Education in Romania

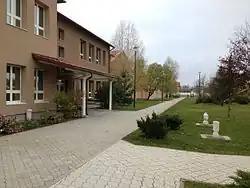
The American International School of Bucharest, an international school in Voluntari which offers the International Baccalaureate program

Kindergartens offer preschool education for children (usually between ages 3–6) and typically last for 3 forms – "small group" ("grupa mică") for children aged 3–4, "middle group" ("grupa mijlocie"), for children aged 4–5, and "big group" ("grupa mare") for children aged 5–6, with this last form becoming compulsory in 2020, and the middle form becoming compulsory in 2023.